Evgeni Plushenko

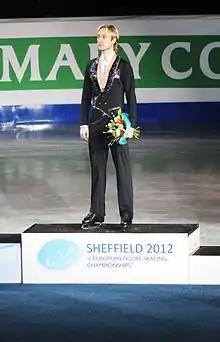
Plushenko during the men's medals ceremony at the 2012 European Championships

In December 2011, Plushenko competed at the 2012 Russian Championships. He won the short program with a score of 88.24 and then won the free skating with a score of 171.43, to win his ninth national title. He was named to the Russian team for the 2012 European Championships, although he had not competed internationally recently enough to have the minimum technical elements scores (20 in the short program, 35 in the free). The Russian figure skating federation asked the ISU to allow him to compete, with Aleksandr Gorshkov saying that the minimum scores were designed to filter out weak skaters. In January 2012, the ISU released a statement confirming that Plushenko had been allowed to participate in the 2012 European Championships. On 26 January 2012, Plushenko confirmed that he would undergo additional surgery on his meniscus after the competition and would be unable to compete at the 2012 World Championships.